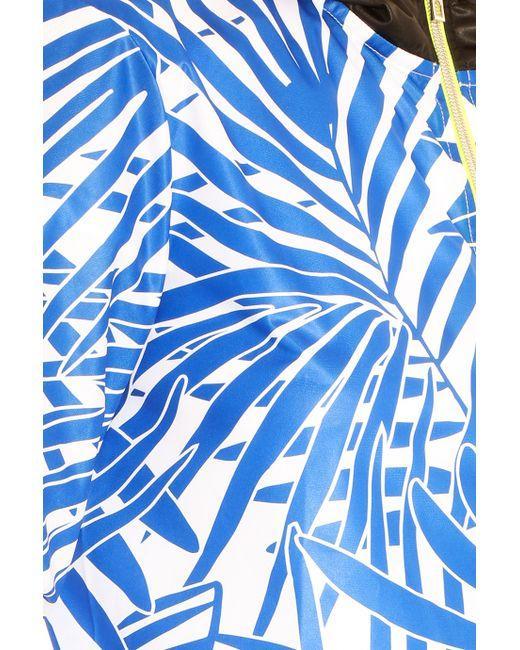
Weißes Baumwoll-Top mit blauem Blattdruck